Tyga

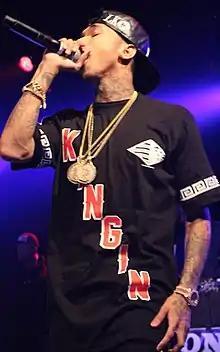
Tyga in 2013

Tyga's third studio album, "Hotel California", was released on April 9, 2013. The first single, "Dope", was released on December 25. The sported a feature from rapper Rick Ross. Before the single dropped Tyga released a nine-track mixtape under the name 187. "187" the mixtape was released on November 30, 2012. It features remixes to songs such as 2 Chainz's "I'm Different", Meek Mill's "Young & Gettin' It" and GOOD Music's "Clique", among others and new material. On episode three of Tyga's tour vlog Tyga confirmed four features on the upcoming album, including Rick Ross, Nicki Minaj, Chris Brown, and Wiz Khalifa. Tyga performed at Harvard University's Yardfest in the Spring of 2013, despite opposition from critics who've signed a petition seeking to keep him away over what they call his "violently misogynistic lyrics". At this time, Tyga collaborated with singer Sabi on her song "Cali Love".